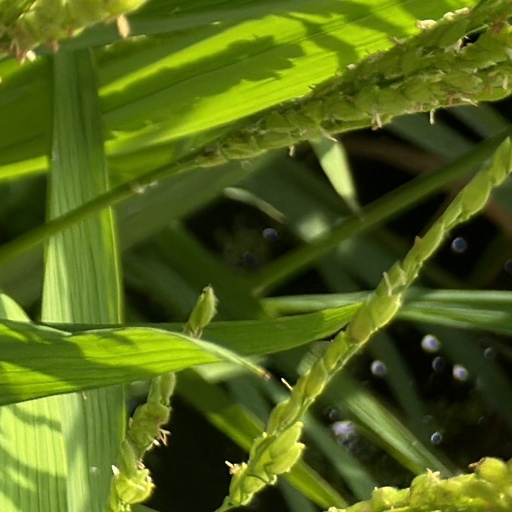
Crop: rice